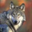
Label: wolf